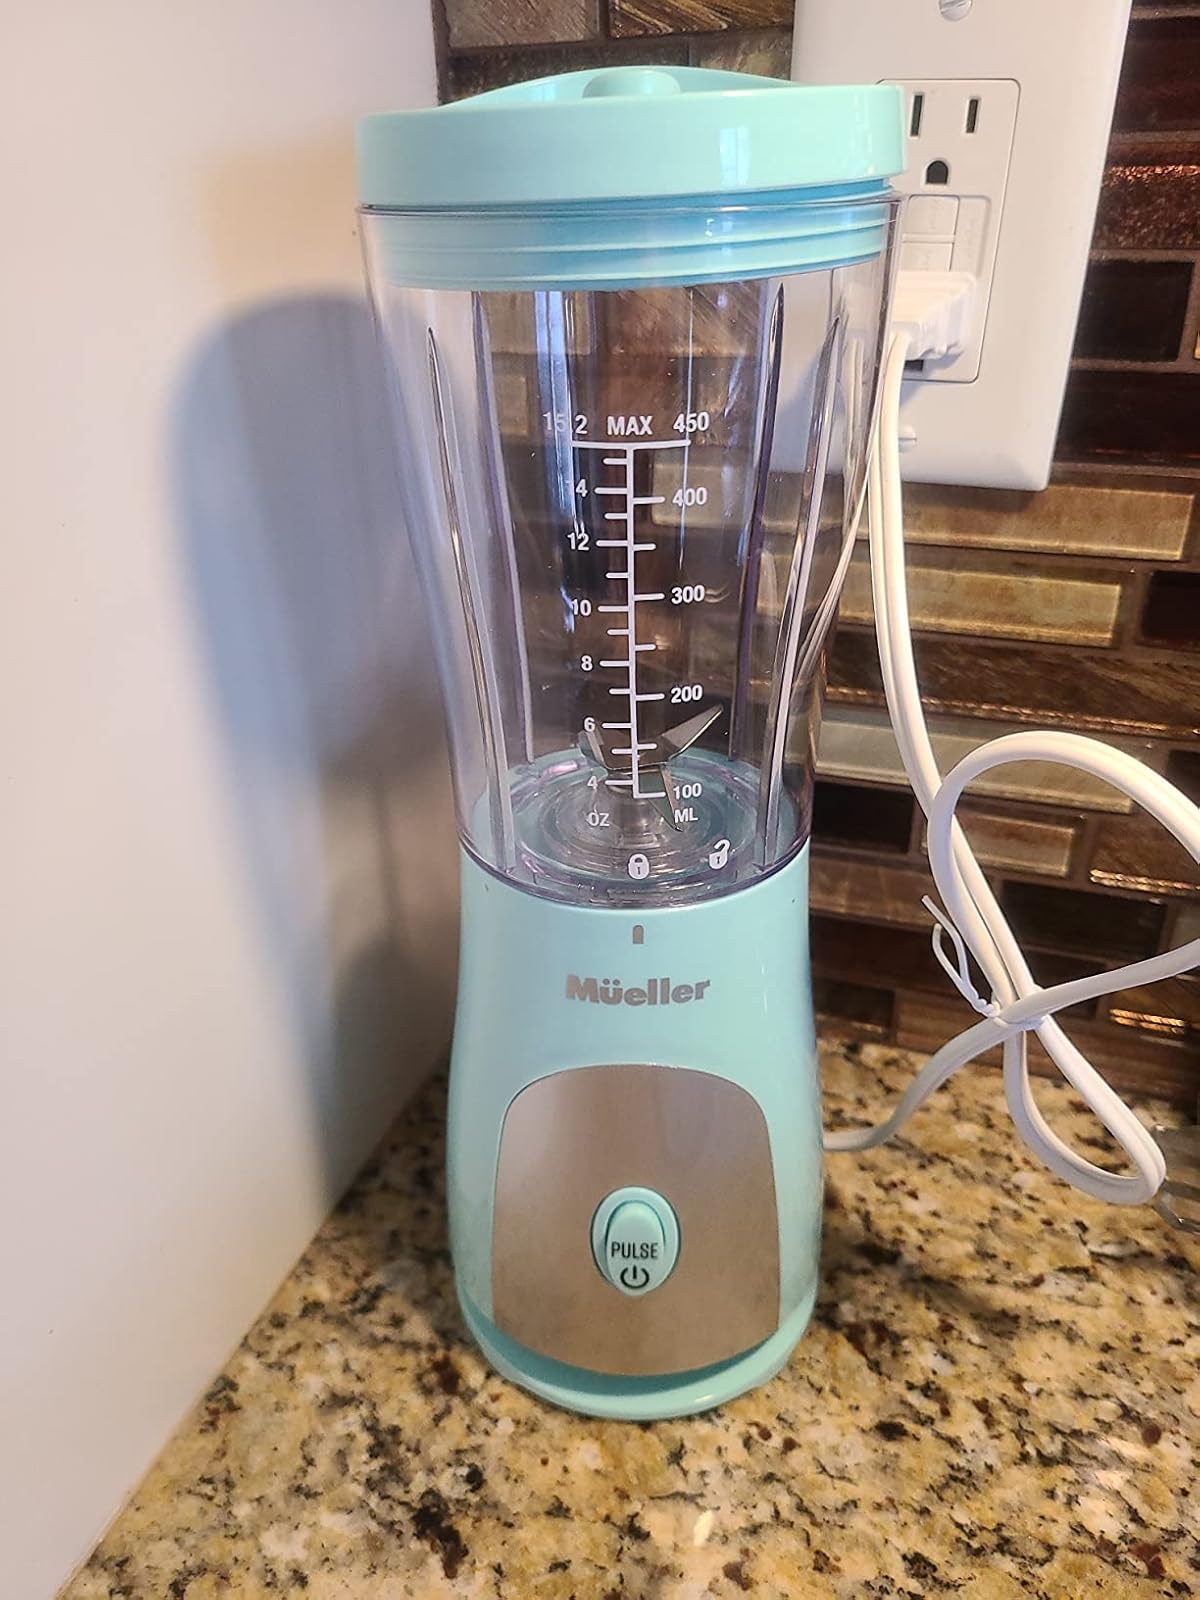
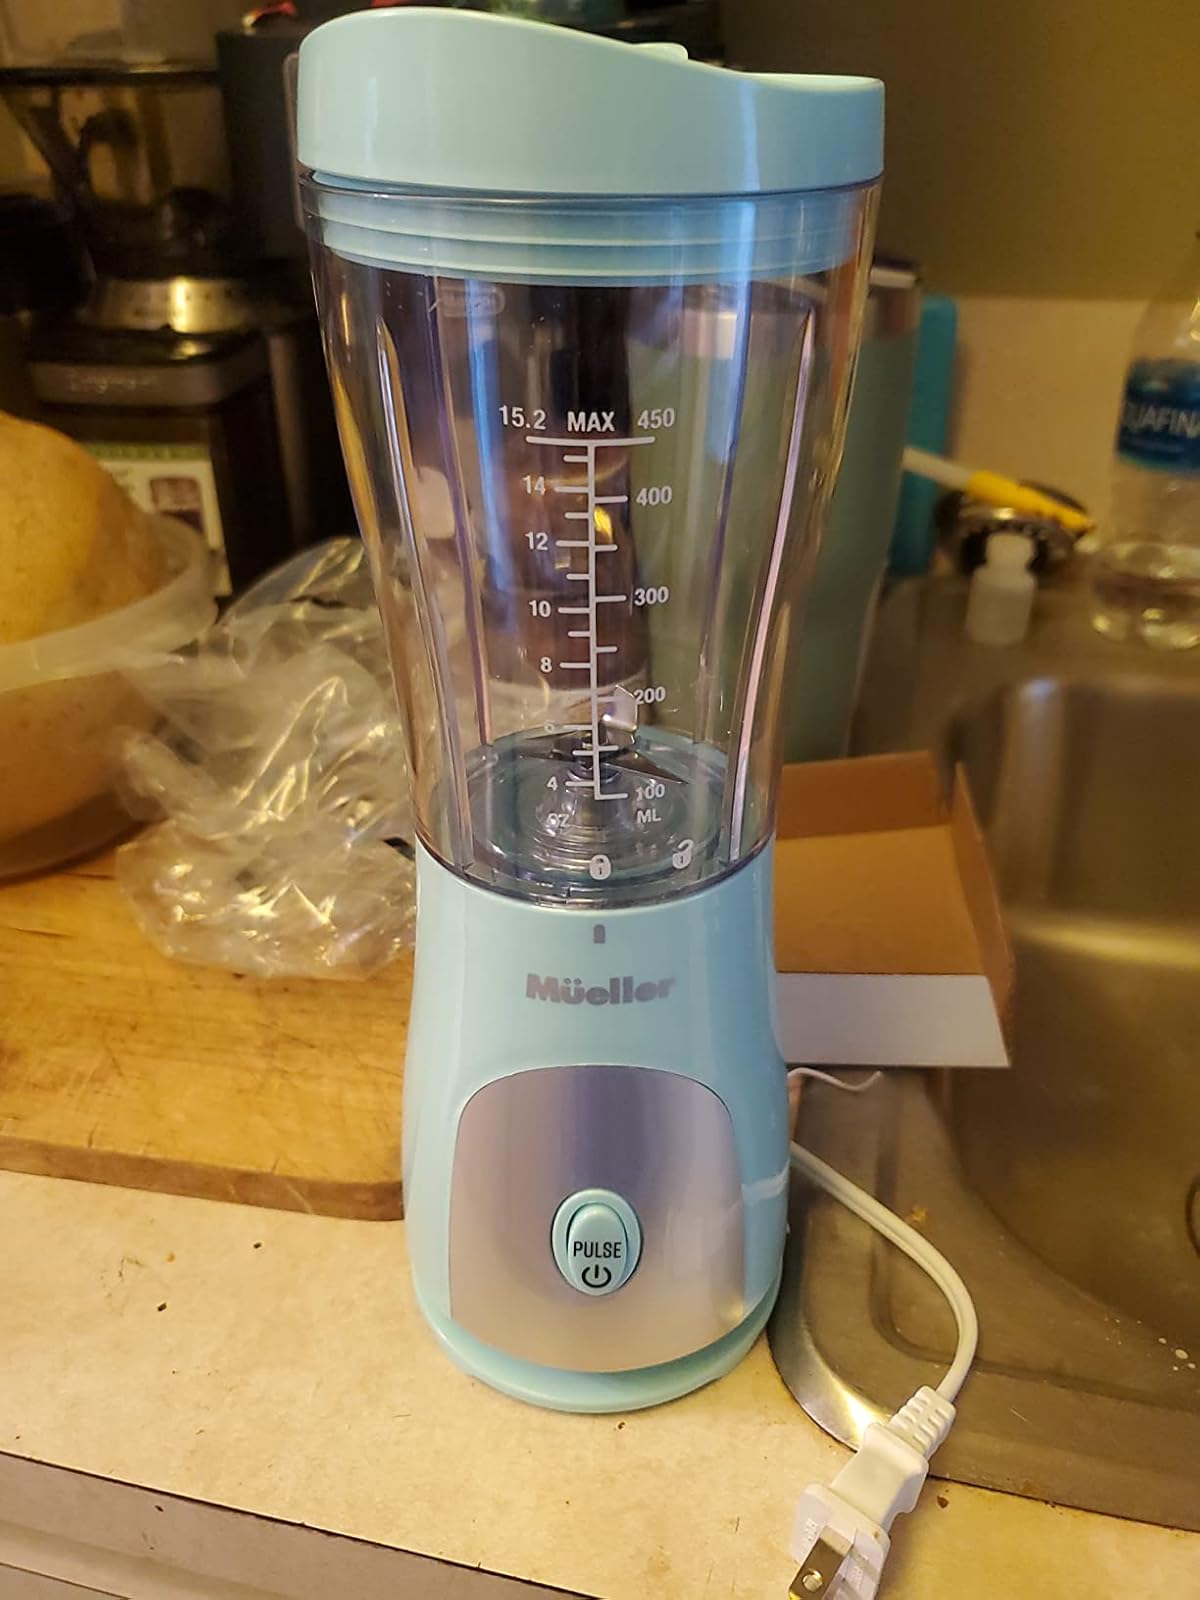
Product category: items_blender
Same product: yes